Hornsby Plateau

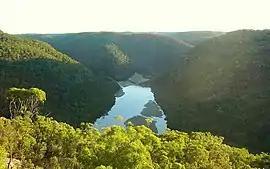
The river valleys of the plateau

The Hornsby Plateau is a dissected sandstone plateau lying to the north of Sydney Harbour that rises 200 metres. The plateau is a part of the larger Sydney Basin structure.